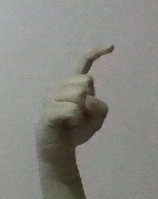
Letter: ra